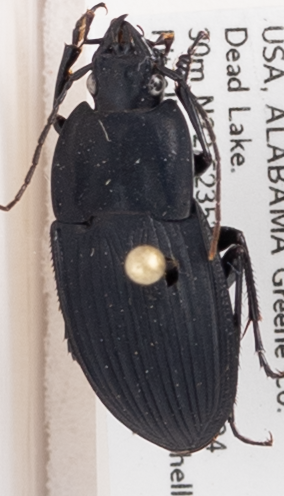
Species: Dicaelus furvus furvus
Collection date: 2017-08-22
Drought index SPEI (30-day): -0.144
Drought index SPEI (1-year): -0.114
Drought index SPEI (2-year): -0.018